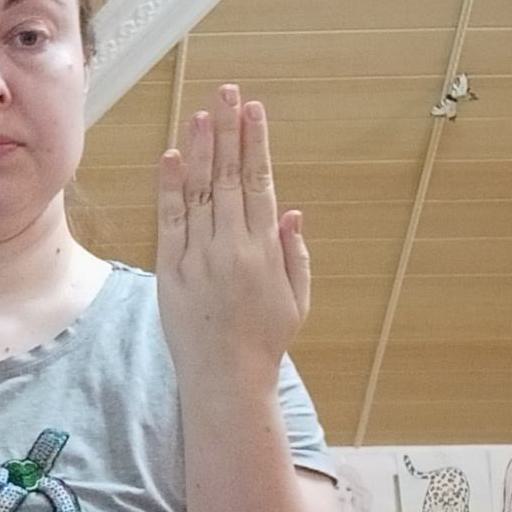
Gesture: stop_inverted